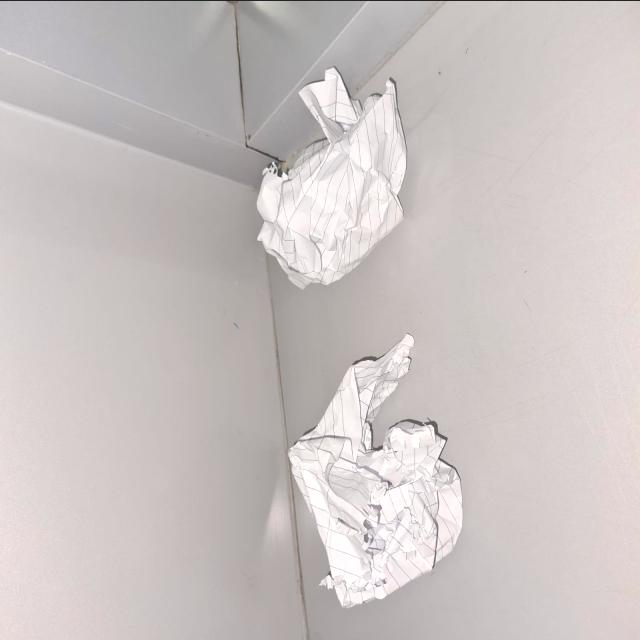
Label: tissues